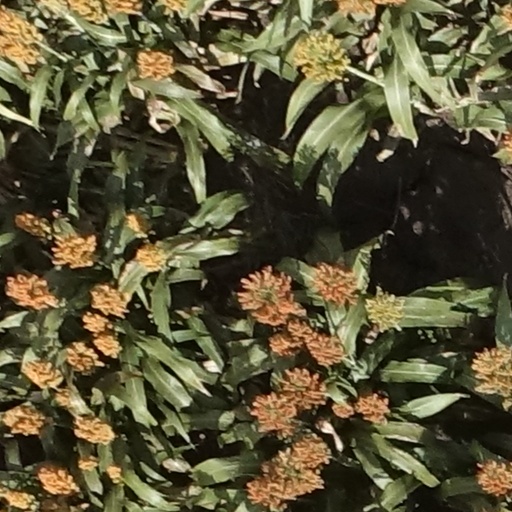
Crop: sorghum